Giovanni Francesco Grimaldi

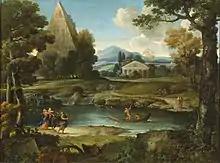
"Flight Into Egypt"

His colour was strong, somewhat excessive in the use of green; his touch light. He painted history, portraits and landscapes, and executed engravings and etchings from his own landscapes and from those of Titian and the Caracci. Returning to Rome, he was made "principe" (director) of the Accademia di San Luca; and he died in Rome, having established a reputation for artistic skill and charitable actions.